Brazilian Air Force

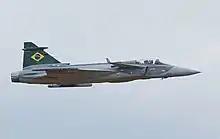
F-39E Gripen multirole jet

In the early 2000s, with renewed economic stability, the FAB underwent an extensive renewal of its inventory through several acquisition programs, the most ambitious of which was the acquisition of 36 new front-line interceptor aircraft to replace the aged Mirage III in the FABs inventory. Known in the late 1990s as the F-X Project, the program was postponed during the presidential mandate of Fernando Henrique Cardoso, who in the end of 2002 left the decision for his successor, Luís Inácio ‘Lula’ da Silva, who postponed it again in 2003 and 2004. It was cancelled in 2005.